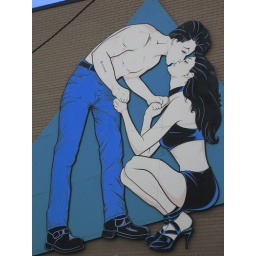
What every South Philly male [thinks he] sees when he looks in the mirror